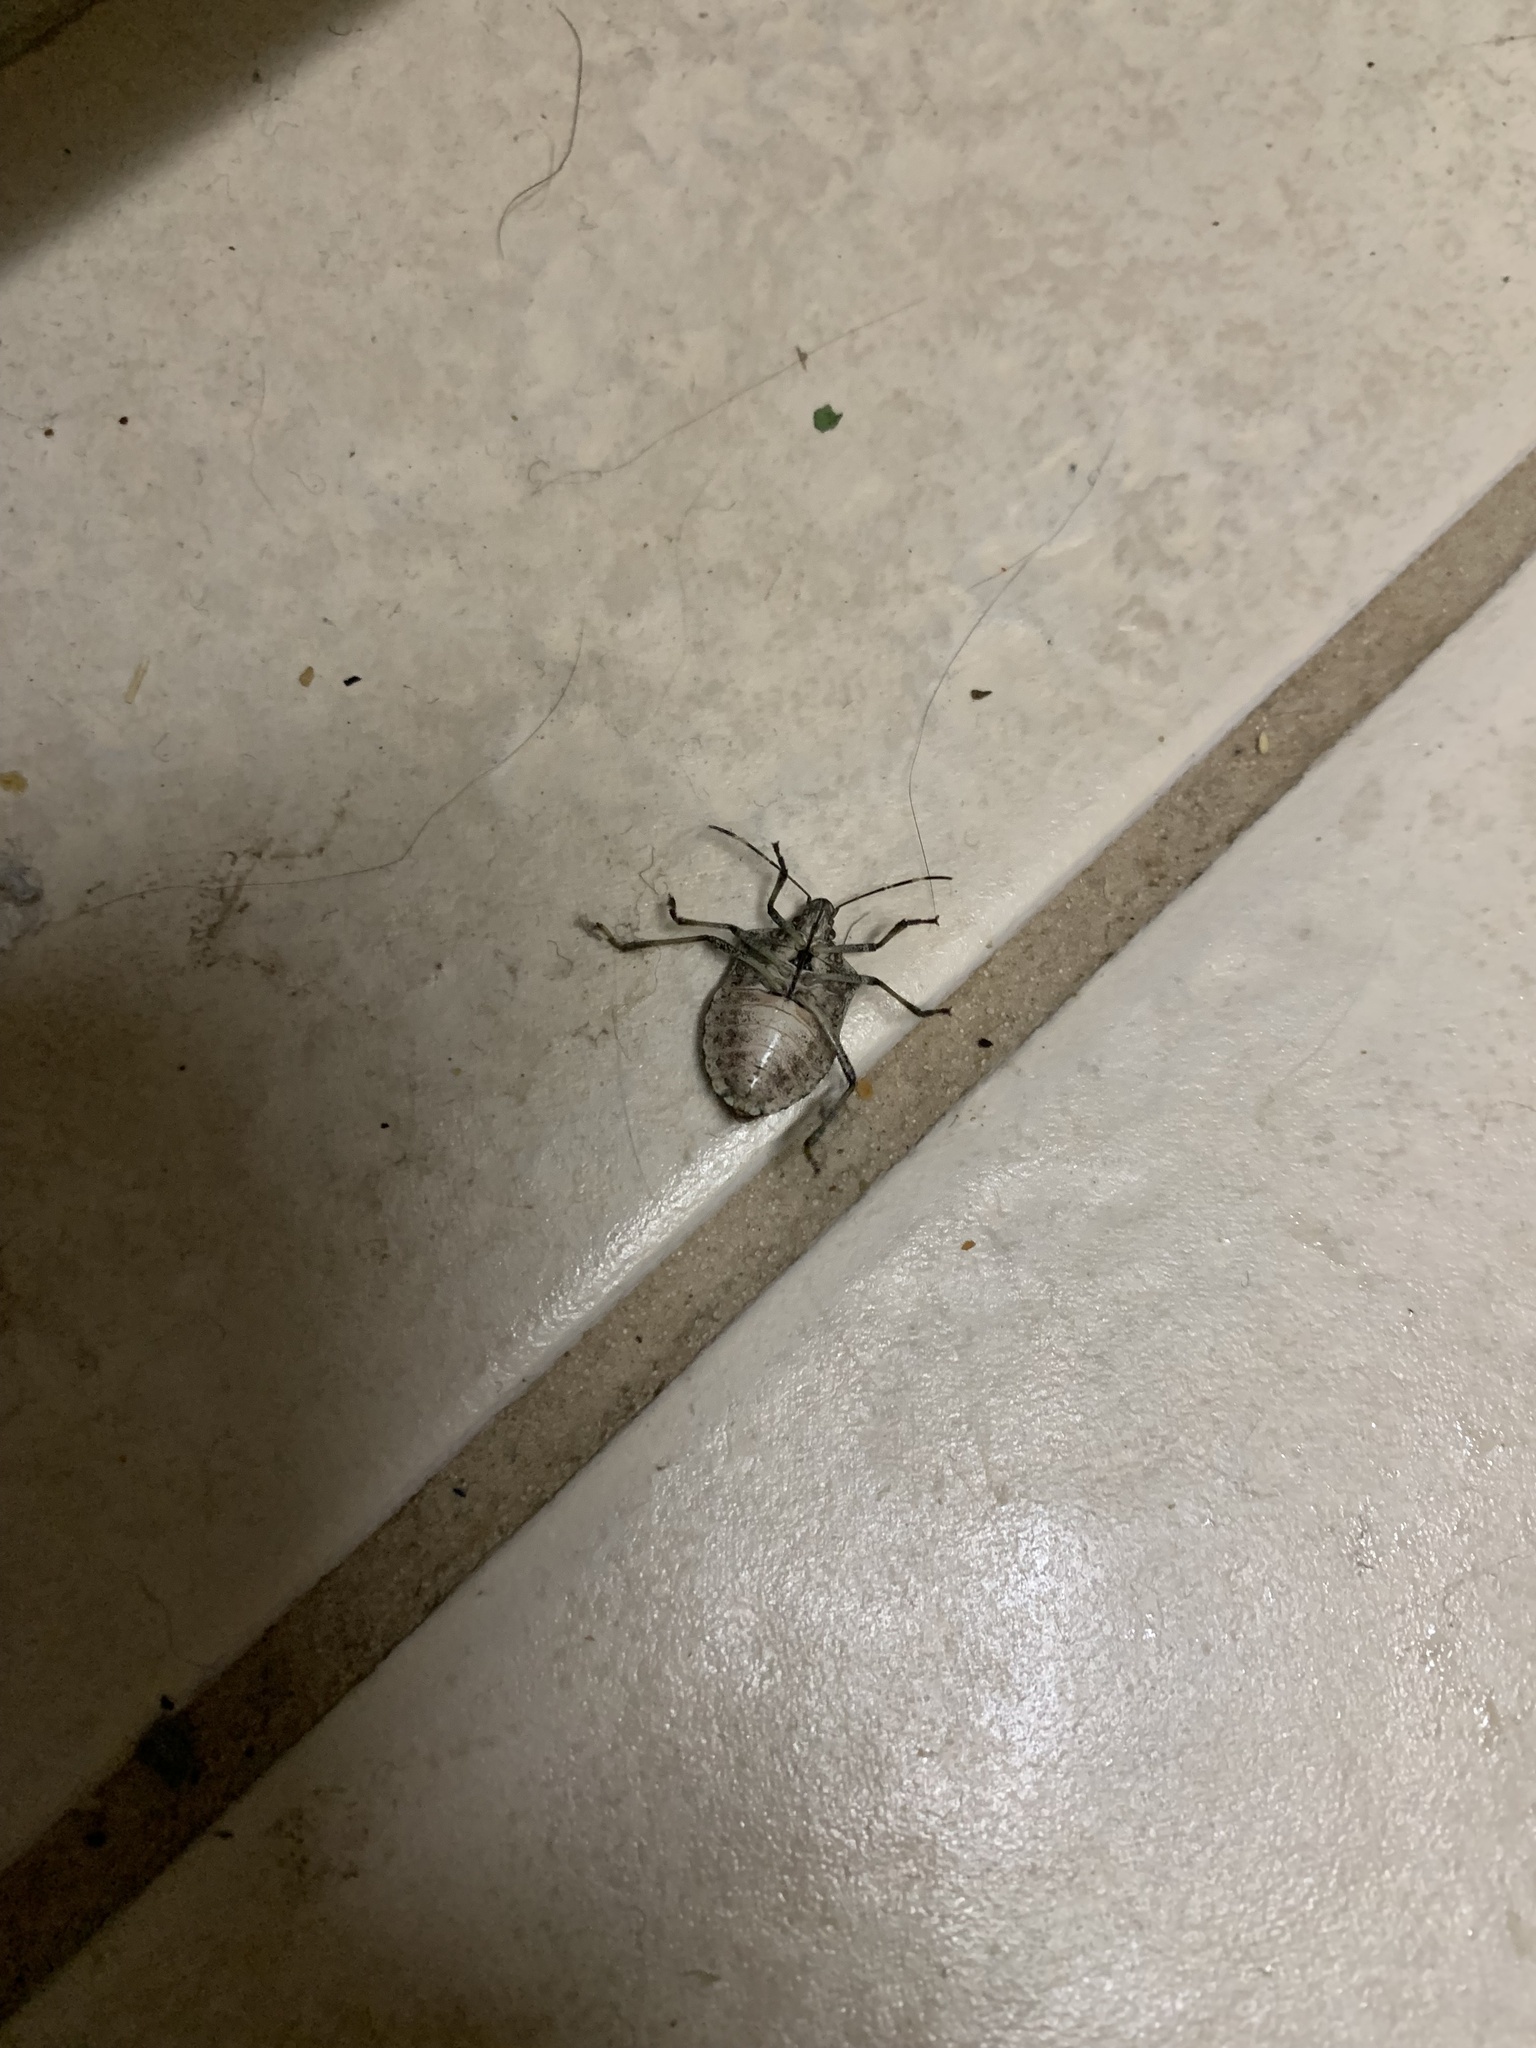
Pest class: stink_bug